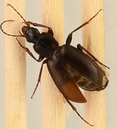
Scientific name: Calathus advena
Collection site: Niwot Ridge NEON (NIWO), plot NIWO_009